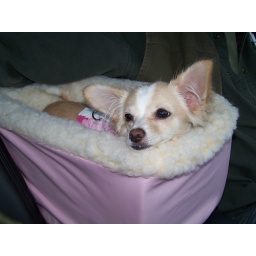
Bella in her car seat 003